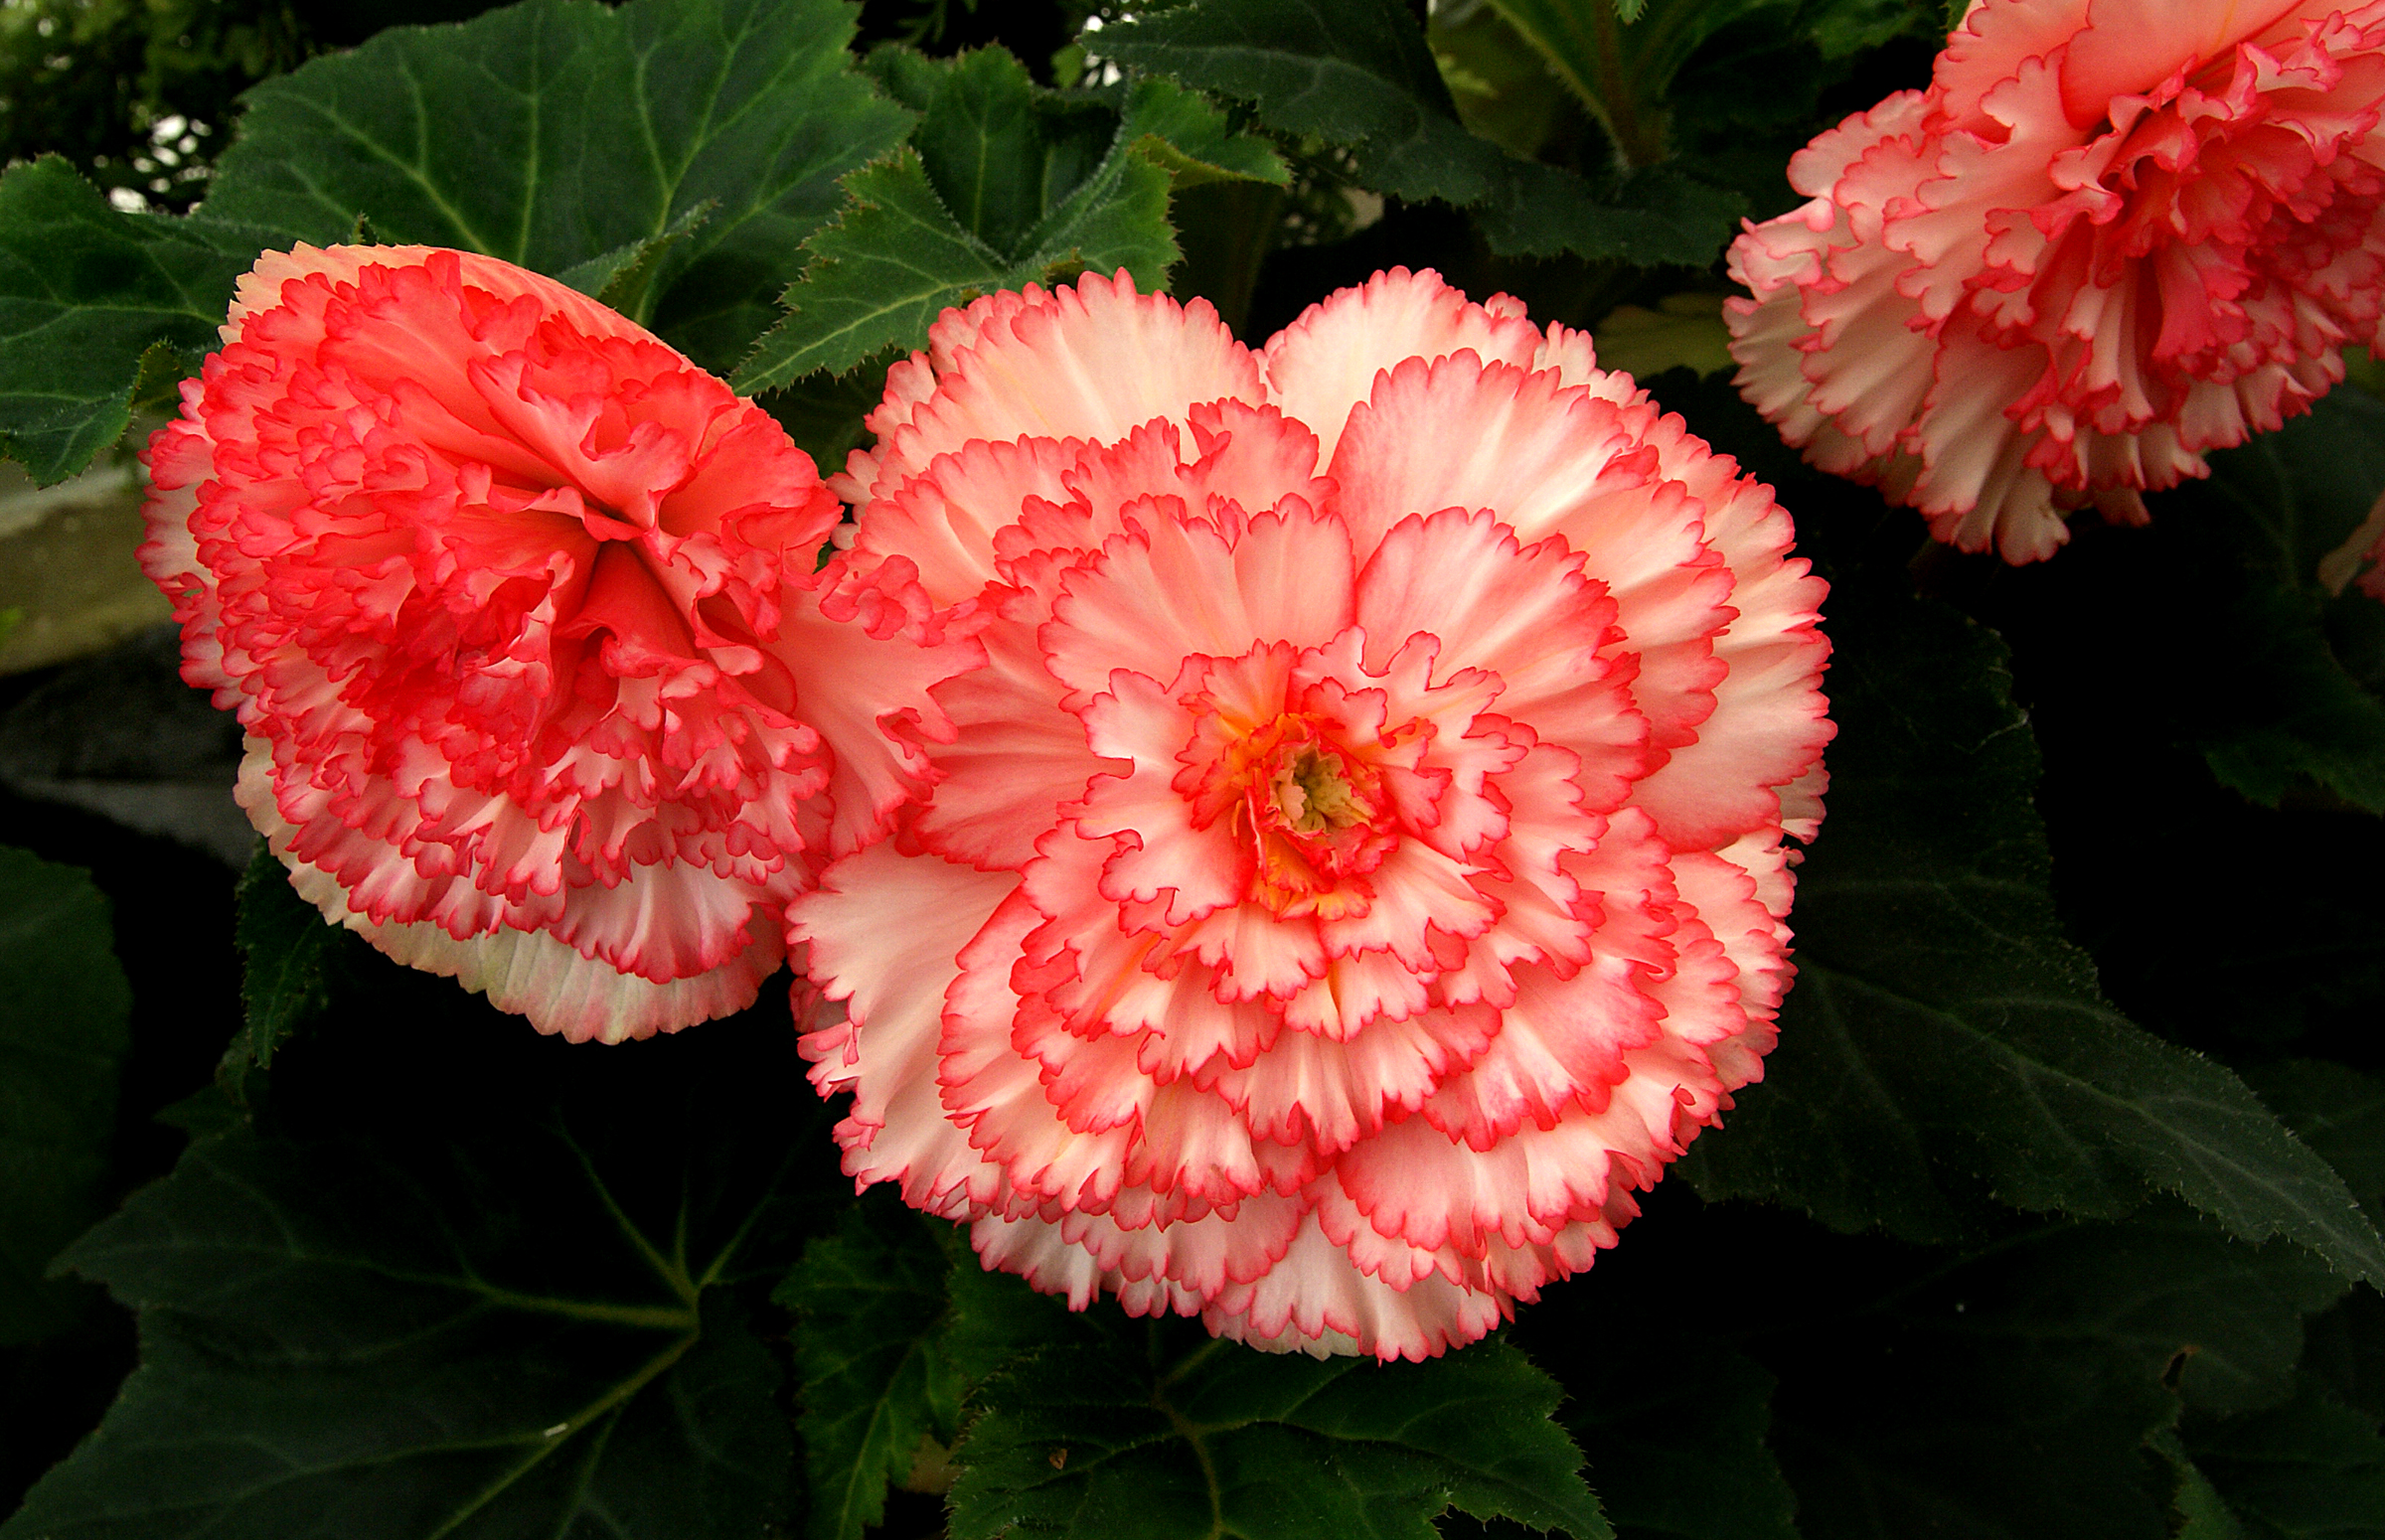
plant, flower, petal, flora, carnation, begonias, peony, dianthus, flowering plant, daisy family, annual plant, land plant